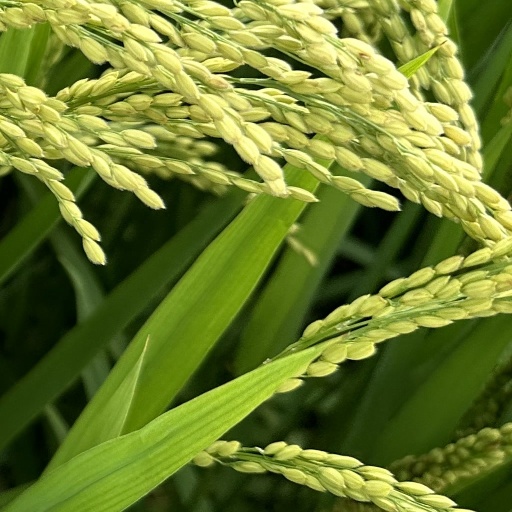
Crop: rice